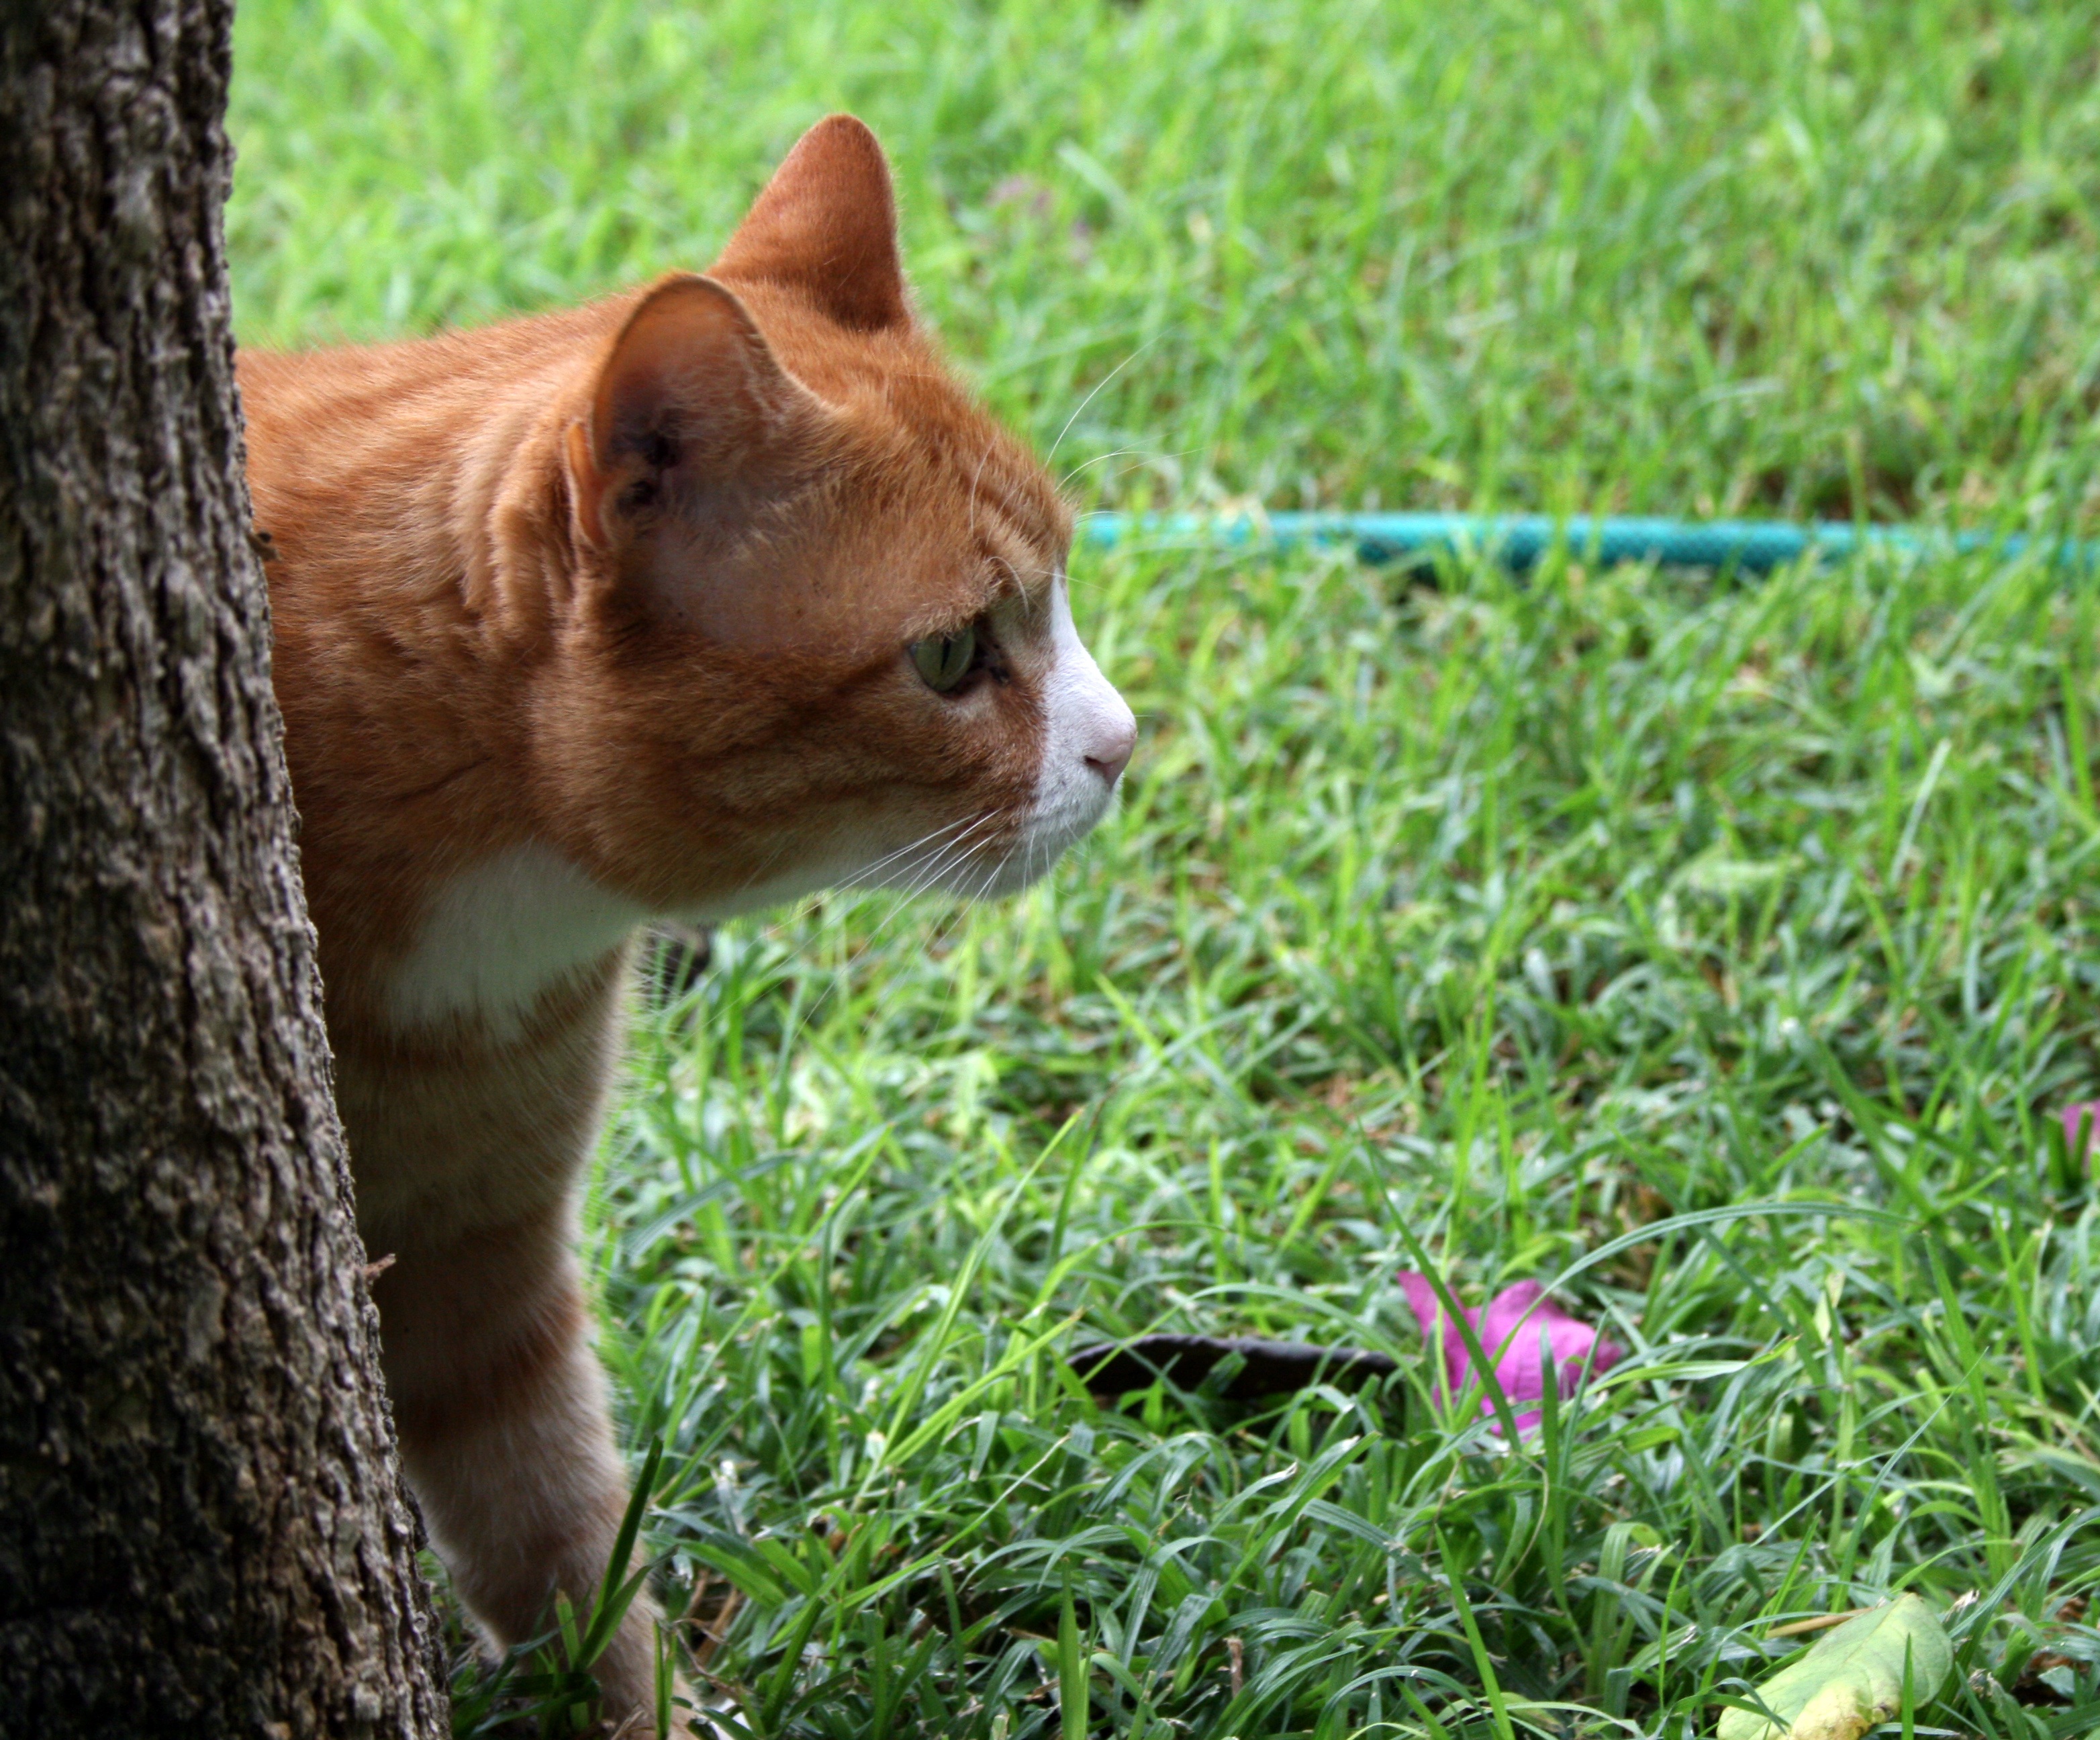
nature, grass, flower, home, animal, cute, summer, wildlife, love, pet, fur, fluffy, kitten, cat, natural, feline, mammal, garden, fauna, outdoors, whiskers, kitty, furry, vertebrate, hunt, domestic, adorable, hunting, ginger, cautious, small to medium sized cats, cat like mammal